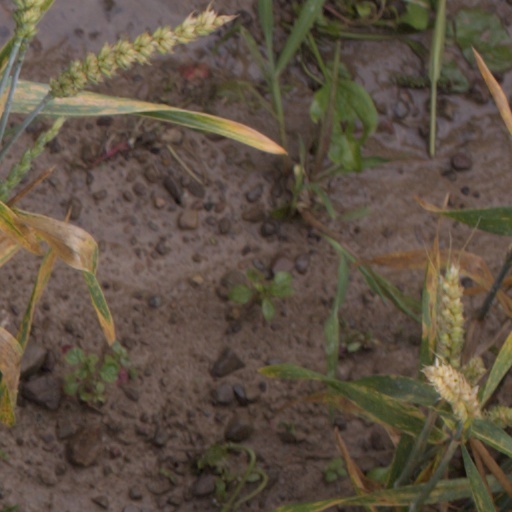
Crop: wheat